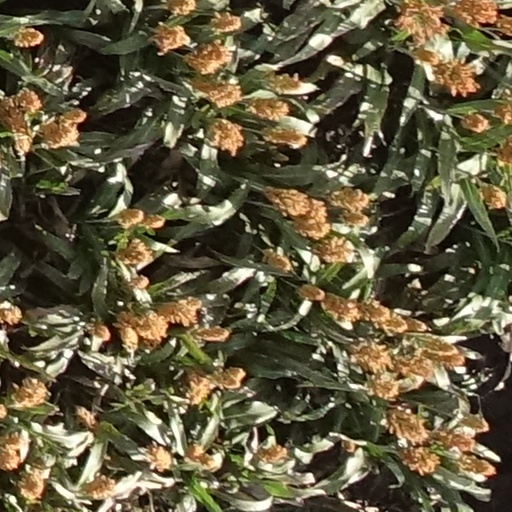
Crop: sorghum